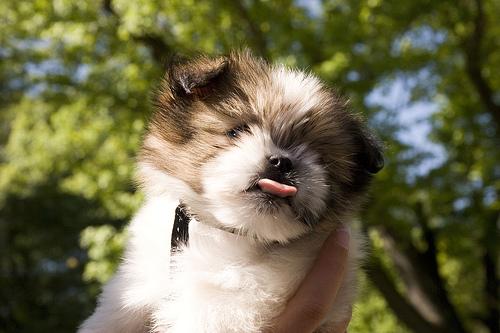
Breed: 361-n000123-Shih_Tzu